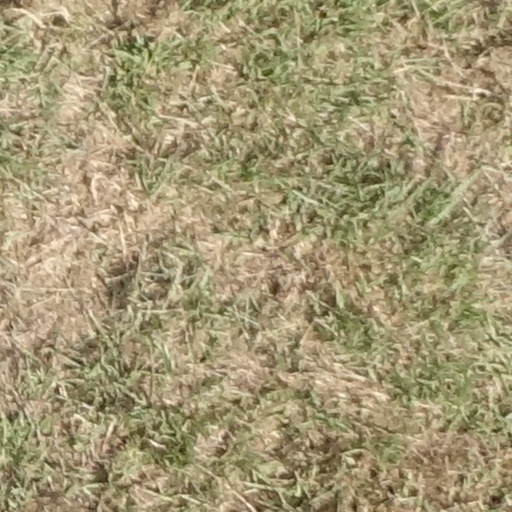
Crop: sorghum